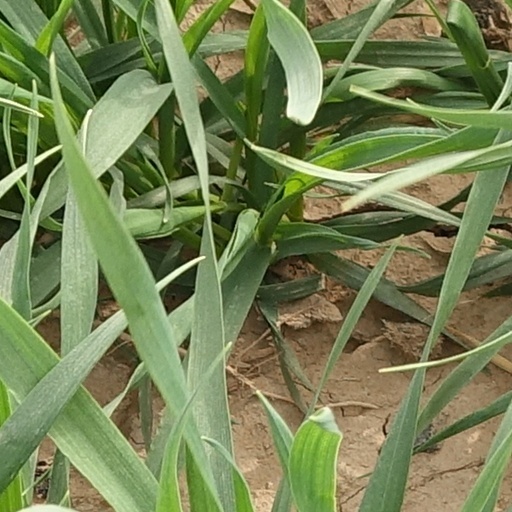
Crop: wheat